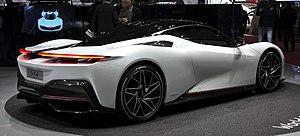
La Pininfarina Battista est une supercar 100 % électrique du nouveau constructeur automobile Automobili Pininfarina, financé par Mahindra & Mahindra.